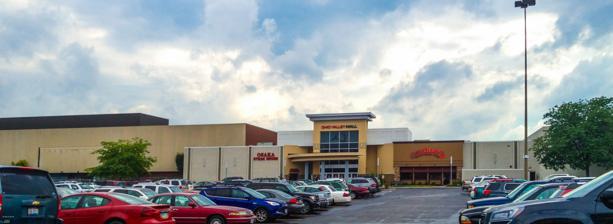
Building: Ohio Valley Mall
Country: United States of America
Year built: 1978
Shopping mall in Ohio, United States Ohio Valley Mall Exterior view of Ohio Valley Mall, July 2013 Location Richland Township, Ohio , United States Coordinates 40°04′07″N 80°52′05″W / 40.06865°N 80.867922°W / 40.06865; -80.867922 Opening date October 4, 1978 ; 46 years ago ( October 4, 1978 ) Developer Cafaro Company Owner Cafaro Company No. of stores and services 100+ No. of anchor tenants 5 (4 open, 1 vacant) Total retail floor area 1,200,000 sq ft (110,000 m 2 ) No. of floors 1 (2 in Boscov's ) Website ohiovalleymall .net Ohio Valley Mall is a one-story enclosed shopping mall in Richland Township , outside St. Clairsville, Ohio . It was opened in 1978 and was developed by the Youngstown, Ohio -based Cafaro Company , which continues to own and manage it. The mall currently has four open anchor stores which are Boscov's , Dunham's Sports , Marshalls , and Michaels . It contains more than 100 stores and services. The mall currently has one vacant anchor store which was once Macy's . History The Ohio Valley Mall opened on October 4, 1978. The mall opened with five anchor stores which were JCPenney , Kaufmann's , L.S. Good, Montgomery Ward , and Sears . In March 1982, L.S. Good closed and Stone & Thomas opened in its space in the summer of that year. Montgomery Ward closed in April 1983 and was replaced by Kmart that November. In 1996, Stone & Thomas moved into a larger location within the mall. Burlington Coat Factory opened in 1997 in the space which Stone & Thomas occupied prior to moving. In October 1998, Stone & Thomas was converted to Elder-Beerman . Old Navy opened in 1999 in a space adjacent to Sears. In 2000, Burlington Coat Factory closed and Steve & Barry's opened in its space in 2005. Kaufmann's was converted to Macy's in September 2006. In 2007, JCPenney moved to Triadelphia, West Virginia , and was replaced by Levin Furniture in 2009. It was announced in September 2008 that Steve & Barry's would be closing in November due to bankruptcy. In 2009, Crafts 2000 opened in the former Steve & Barry's. It was announced in September 2009 that Old Navy would be moving to Triadelphia, West Virginia, in November. In 2010, Fun Zone opened in the former Old Navy. The Cafaro Company announced in 2012 plans to renovate the mall's interior to add a new anchor store. In late 2012, Levin Furniture closed and in February 2013, it was announced that Boscov's would be opening in its space in October. Fun Zone closed in early 2013 and it was announced that it would be replaced by MC Sports , which opened that August. In July 2015, Crafts 2000 closed and Pat Catan's opened in its space that September. It was announced in January 2017 that Elder-Beerman and Kmart would be closing in March. In February 2017, it was announced that MC Sports would be closing in April due to bankruptcy. The former Elder-Beerman was subdivided and renovated in April 2017 to add Marshalls , which opened that September. Also in 2017, the former MC Sports was used by Spirit Halloween . The former MC Sports was subdivided and renovated in November 2018 to add the Belmont County VA Outpatient Clinic, which opened in March 2019. In January 2019, it was announced that Pat Catan's would be closing in June due to Michaels announcing that it would be converting the store in August. It was announced in March 2019 that half of the former Kmart would be subdivided and renovated to add Dunham's Sports , which opened that October, while the other half of the former Kmart would be demolished and replaced by Hampton Inn & Suites , which opened in April 2021. In April 2019, it was announced that Sears would be closing in July. The former Sears was used by Spirit Halloween on a seasonal basis from 2019 to 2024. In January 2020, it was announced that Macy's would be closing in March as part of a plan to close 125 stores nationwide. It was announced in February 2020 that Five Below would be opening in the remaining portion of the former Kmart next to Dunham's Sports. In June 2020, Five Below opened. The former Sears was used as a COVID-19 vaccination clinic from February to May 2021. Also in 2021, the former Sears was used by Hickory Farms during the Christmas and holiday season . The former Sears has been under redevelopment since November 2024 to add three new stores. All three stores will have only outside entrances. None will have direct access to the mall. Due to this, the mall entrance to the former Sears has been walled off and will be used to advertise for the three new stores. In addition to the three new stores, the Belmont County VA Outpatient Clinic will expand into the former Sears for more space. Tenants Anchor stores Current Boscov's (opened 2013) Dunham's Sports (opened 2019) Marshalls (opened 2017) Michaels (opened 2019) Former Burlington Coat Factory (1997–2000) COVID-19 vaccination clinic (2021) Crafts 2000 (2009–2015) Elder-Beerman (1998–2017) JCPenney (1978–2007) Kaufmann's (1978–2006) Kmart (1983–2017) Levin Furniture (2009–2012) L.S. Good (1978–1982) Macy's (2006–2020) Montgomery Ward (1978–1983) Pat Catan's (2015–2019) Sears (1978–2019) Steve & Barry's (2005–2008) Stone & Thomas (1982–1998) Seasonal Hickory Farms (2021) Spirit Halloween (2019 • 2020 • 2021 • 2022 • 2023 • 2024) Other stores Current American Eagle Outfitters (opened 1992) AT&T (opened 2008) Auntie Anne's (opened 1994) Bath & Body Works (opened 2004) Bear Necessities Candy & Soda (opened 2023) Belmont County Sheriff's Substation (opened 2014) Belmont County Tourism (opened 2014) Belmont County VA Outpatient Clinic (opened 2019) Books-A-Million (opened 2011) Bubble World (opened 2020) Buckle (opened 2016) Buffalo Creek Country (opened 2023) C & C Market Research (opened 2008) The Children's Place (opened 2013) Claire's (opened 2004) Coaches Burger Bar (opened 2022) Community Room (opened 2008) Escape Spa & Nails (opened 2004) Fabio's Pizza (opened 1992) Finish Line (opened 2008) Five Below (opened 2020) GameStop (opened 2004) GNC (opened 2008) Hallmark (opened 1978) Hampton Inn & Suites (opened 2021) Hibbett Sports (opened 2000) Holey Rollers Donuts (opened 2024) Home Decor by Caroline (opened 2022) I Adore CBD (opened 2019) Just Flip Out Tumbling with Miss Maranda (opened 2020) Kay Jewelers (opened 2004) King's Jewelry (opened 1978) LensCrafters (opened 2000) Lids (opened 2004) Lily Spa (opened 2018) Mane Focus Salon (opened 2024) Men's Wearhouse (opened 1988) New Dimension Comics (opened 2016) The Olive Branch Christian Gifts (opened 2023) Osaka Japanese Steakhouse (opened 2009) OV Crossfit (opened 2018) Pinky Promise Boutique (opened 2024) Runa Fashion (opened 2024) Sam Goody (opened 1980) Shoe Dept. Encore (opened 2013) Spencer's (opened 1978) Steve's Sports Cards (opened 2008) Tilt Studio (opened 2018) T-Shirt Station (opened 2022) Ulta Beauty (opened 2015) Victoria's Secret (opened 1988) Former Abbey's Restaurant & Lounge (1978–1988) Aéropostale (1996–2016) Aladdin's Castle Arcade (1978–1990) AMC Theatres (2017–2024) Andrews Jewelers (2014–2019) Ashcroft & Oak Jewelers (2014–2017) Babbage's (1990–2010) Baskin-Robbins (1978–1985) Brow Threading Spa (2008–2016) Build It Brickworks (2012–2015) Carmike Cinemas (1994–2017) Christopher & Banks (2001–2021) Cinema World (1987–1994) Cinemette Theatres (1980–1987) CJ Bucket's Candy Shop (2019–2023) Cocollana's Style (2023–2024) Connie's Creative Collective (2021–2023) CPR: Cell Phone Repair (2018–2022) Daily Thread (2023) Deb (1995–2015) DiPomadorro's (1978–1998) Fanelli Boys Tech Repair (2009–2017) Foot Locker (1978–2012) Foxmoor's (1978–1984) Fun Zone (2010–2013) Gap (1997–2012) Garfield's Restaurant & Pub (1999–2021) Gold Buyers (2008–2014) Hickory Farms (1992–1999) The Himalaya (2011–2016) Justice (2014–2020) KB Toys (1983–2008) Kirke's Homemade Ice Cream (2016–2018) Kitchen Collection (1999–2019) L & J Gifts (2023) Lerner (1978–1993) The Limited (1978–2008) Littman Jewelers (2011–2014) MasterCuts (2000–2020) MC Sports (2013–2017) Merry-Go-Round (1978–1996) Ming Spa (2015–2018) Mr. Bulky (1985–1992) National Record Mart (1978–1988) Ohio Valley PDR (2018–2019) Old Navy (1999–2009) Ormond's (1978–1990) PacSun (1998–2013) Panda Express (1987–1988) Payless Shoesource (1989–2019) PearleVision Center (1978–1998) Perry's Glo Putt (1997–2017) Picture People (2014–2016) Pixel Heart Games (2023–2024) Ponderosa Steakhouse (1978–2000) RadioShack (1978–2017) Rapture Vapor (2014–2023) RC Video (2011–2023) Regis Salon (2000–2020) Rex Electronics (1992–2007) Rite Aid (1978–1998) Rogers Jewelers (1978–2018) rue21 (2014–2024) The Salvation Army Thrift Store (2009–2013) Scotto's Pizza (1978–1992) Shoe Dept. (1988–2013) Shoe Works (1978–2000) Southern Caliber (2024) Subway (2007–2022) Sweet Treats (2017–2019) The Swiss Colony (1978–1993) Things Remembered (1997–2017) Thom McAn (1978–1996) Tilt (1992–2017) Toys N More (2020–2022) Vanity (1987–2017) Velocity Sportswear (1997–2012) Vibe Selfie Museum (2022) Volume One Styling Salon (2022) Waldenbooks (1978–2010) Wendy's (1978–2004) We're Rolling Pretzel Company (1996–2016) Window Works (1989–1998) Yankee Candle (2014–2019) York Steak House (1978–1986) Zales Jewelers (1998–2015 • 2018–2021) Zide's Sporting Goods (1978–1998) Seasonal Go! Calendars, Games, & Toys (2016–2017 • 2017–2018 • 2018–2019 • 2019–2020 • 2020–2021 • 2021–2022 • 2022–2023 • 2023–2024 • 2024–present) Hickory Farms (2022 • 2023 • 2024) The Salvation Army Giving Tree and Gift Wrapping (2017 • 2018 • 2019 • 2020 • 2021 • 2022 • 2023 • 2024) Spirit Halloween (2017) References